Bonin House

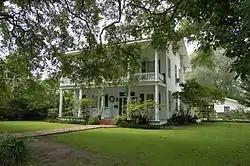

The Bonin House is a historic house in St. Martinville, Louisiana, U.S.. It was built in 1850, and designed in the Greek Revival architectural style. It was redesigned in the Italianate style in 1875, and in the Colonial Revival style in 1910. It belonged to Luke Bonin and his wife, Blanche, from 1904 to 1964, and to their grandson, Willie Z. Bienvenu, from 1969 to 1996. It has been listed on the National Register of Historic Places since January 27, 1997.